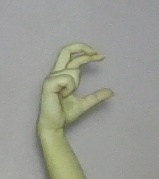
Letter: thal